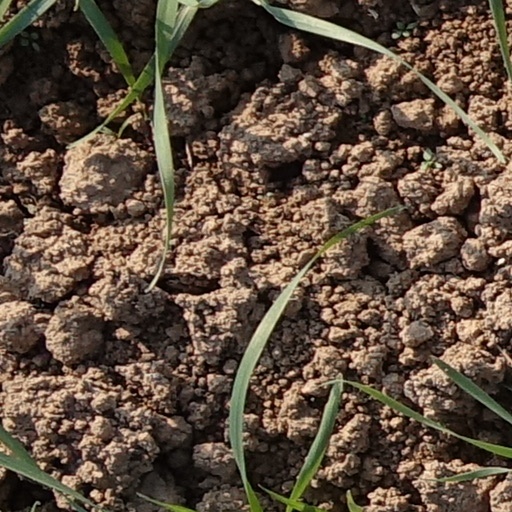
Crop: wheat